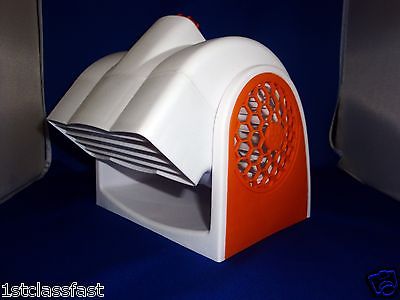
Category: fan